Accra Technical University

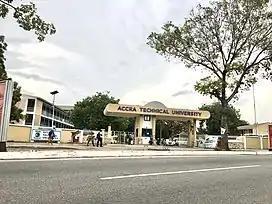
Accra Technical University Ghana

With the upgrade in status, the technician courses previously offered by the school were maintained, and Higher National Diploma (HND) programmes in the following fields were added: